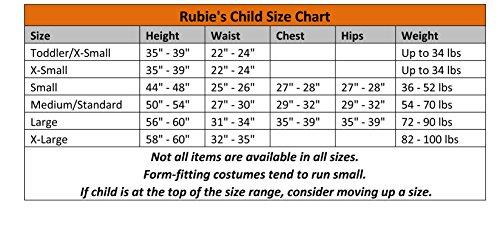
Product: Rubies Monster High Fright Camera Action Cleo de Nile Costume, Child Large
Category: Clothing, Shoes & Jewelry | Costumes & Accessories | Kids & Baby | Girls | Costumes
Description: Rubies Monster High Fright Camera Action Cleo de Nile Costume, Child Large.
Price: $16.94
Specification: ProductDimensions:18x12x4inches|ItemWeight:10.6ounces|ShippingWeight:10.6ounces(Viewshippingratesandpolicies)|DomesticShipping:ItemcanbeshippedwithinU.S.|InternationalShipping:ThisitemcanbeshippedtoselectcountriesoutsideoftheU.S.LearnMore|ASIN:B00J7KXELQ|Itemmodelnumber:610269_L|Manufacturerrecommendedage:8-11years